Pisa Cathedral

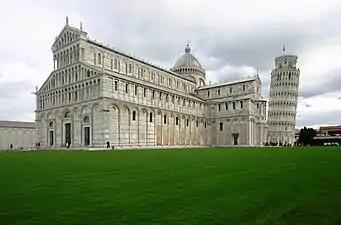
The cathedral, with the Leaning Tower of Pisa.

Construction on the cathedral began in 1064 by the architect Buscheto, and expenses were paid using the spoils received fighting against the Muslims in Sicily in 1064. It includes various stylistic elements: classical, Lombard-Emilian, Byzantine, and Islamic, drawing upon the international presence of Pisan merchants at that time. In the same year, St. Mark's Basilica began its reconstruction in Venice, evidence of a strong rivalry between the two maritime republics to see which could create the most beautiful and luxurious place of worship.